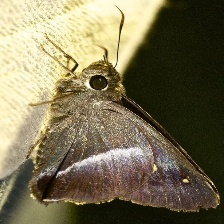
Species: COMMON BANDED AWL